Mary Pat Clarke

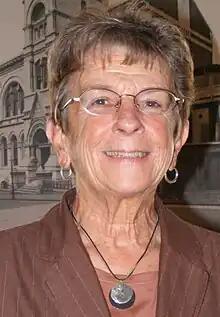
Clarke in 2007

Mary Pat Clarke (June 22, 1941 – November 10, 2024) was an American politician who represented the 14th district in the Baltimore City Council. She served as both council president and council member for 24 out of the last 35 years as of 2010. She is the first woman ever elected president of the Baltimore City Council and until 2016 was the only non-incumbent to win a council seat since single-member districts were mandated by Baltimore voters through Question P in 2002.